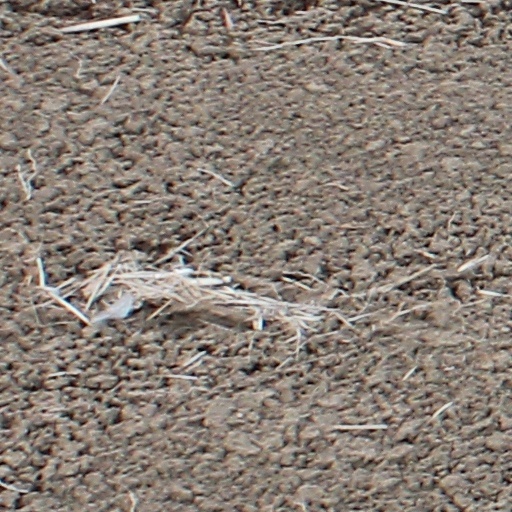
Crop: wheat